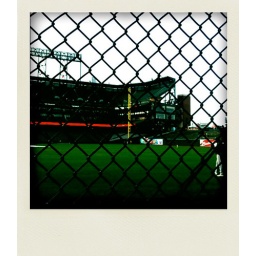
This is the ball field from the free viewing area. The rain stopped just in time for tonight's game.